PK: Out of the Shadows

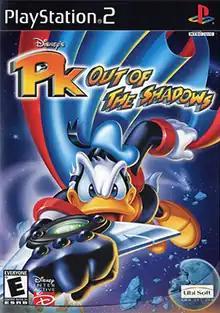
North American cover art for PlayStation 2

PK: Out of the Shadows (known as Donald Duck PK in Europe) is a 2002 action-adventure video game developed by Ubi Soft Casablanca and published by Ubi Soft. It stars Donald Duck as Paperinik or "PK" as he battles to stop the Evron Empire from taking over Earth. The game is based on the Italian comic book series "PK – Paperinik New Adventures".